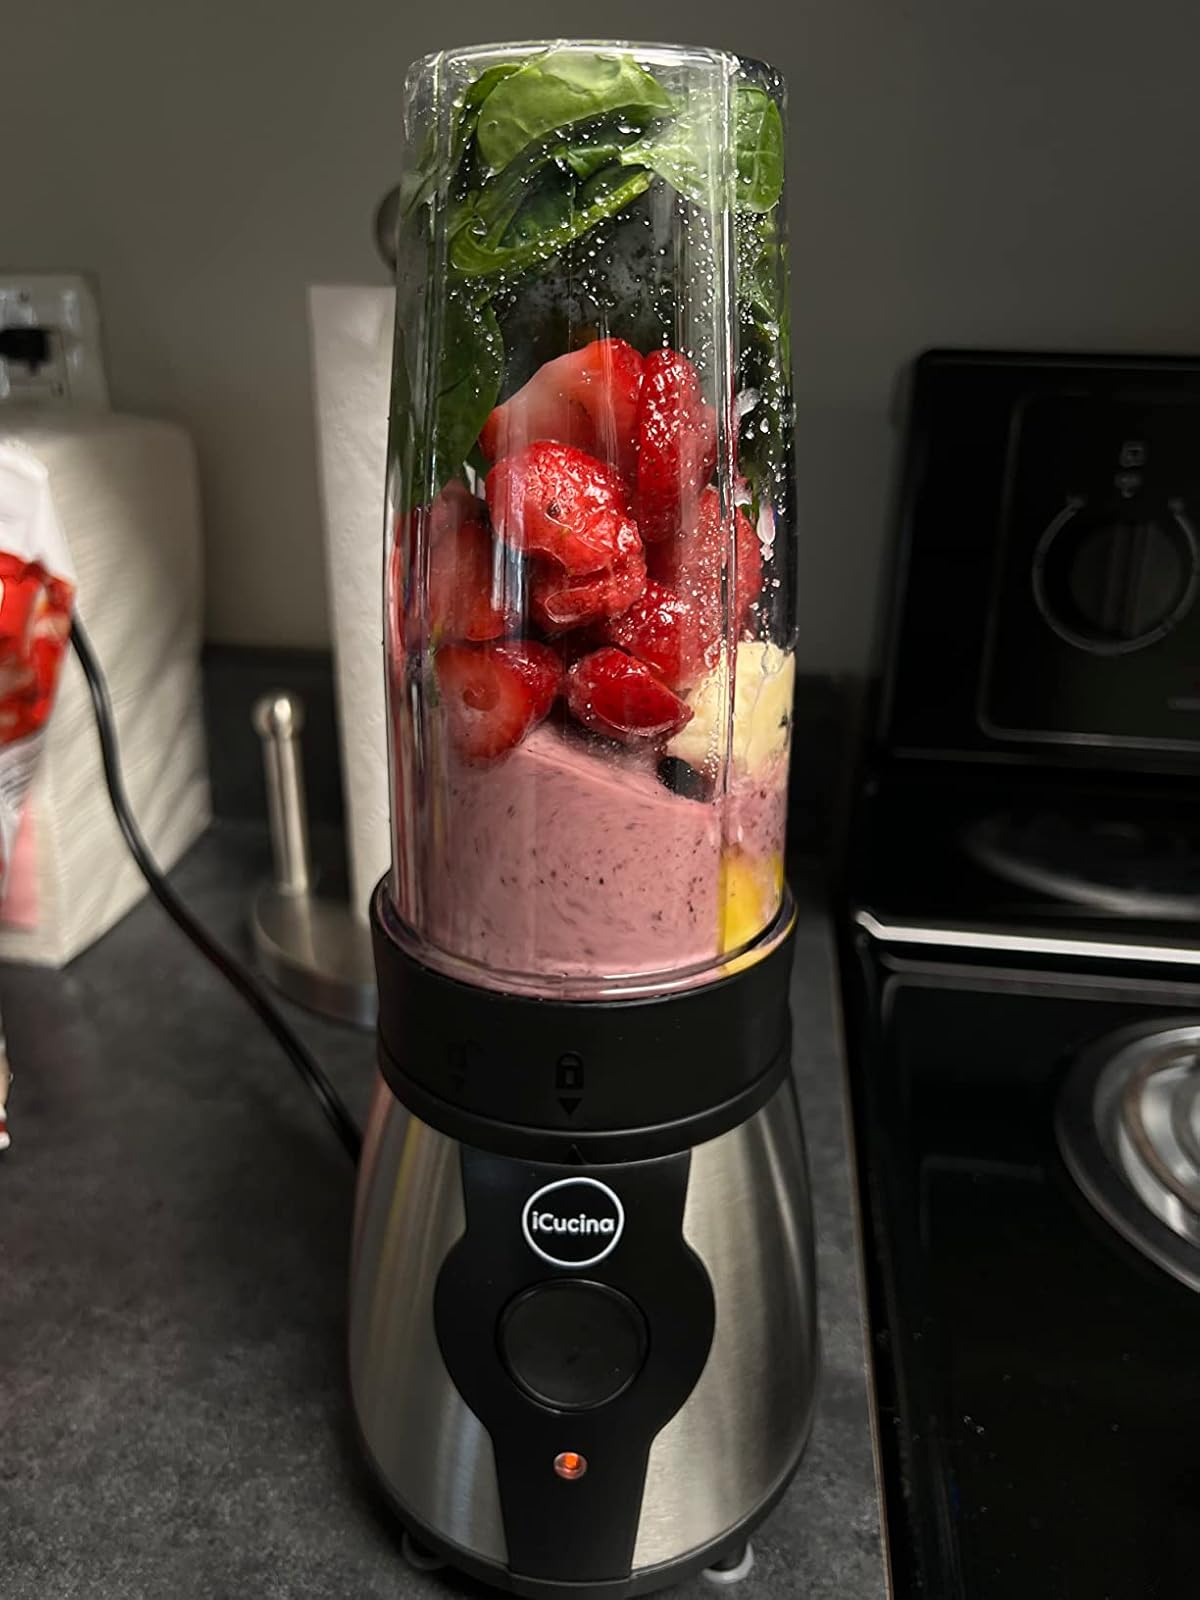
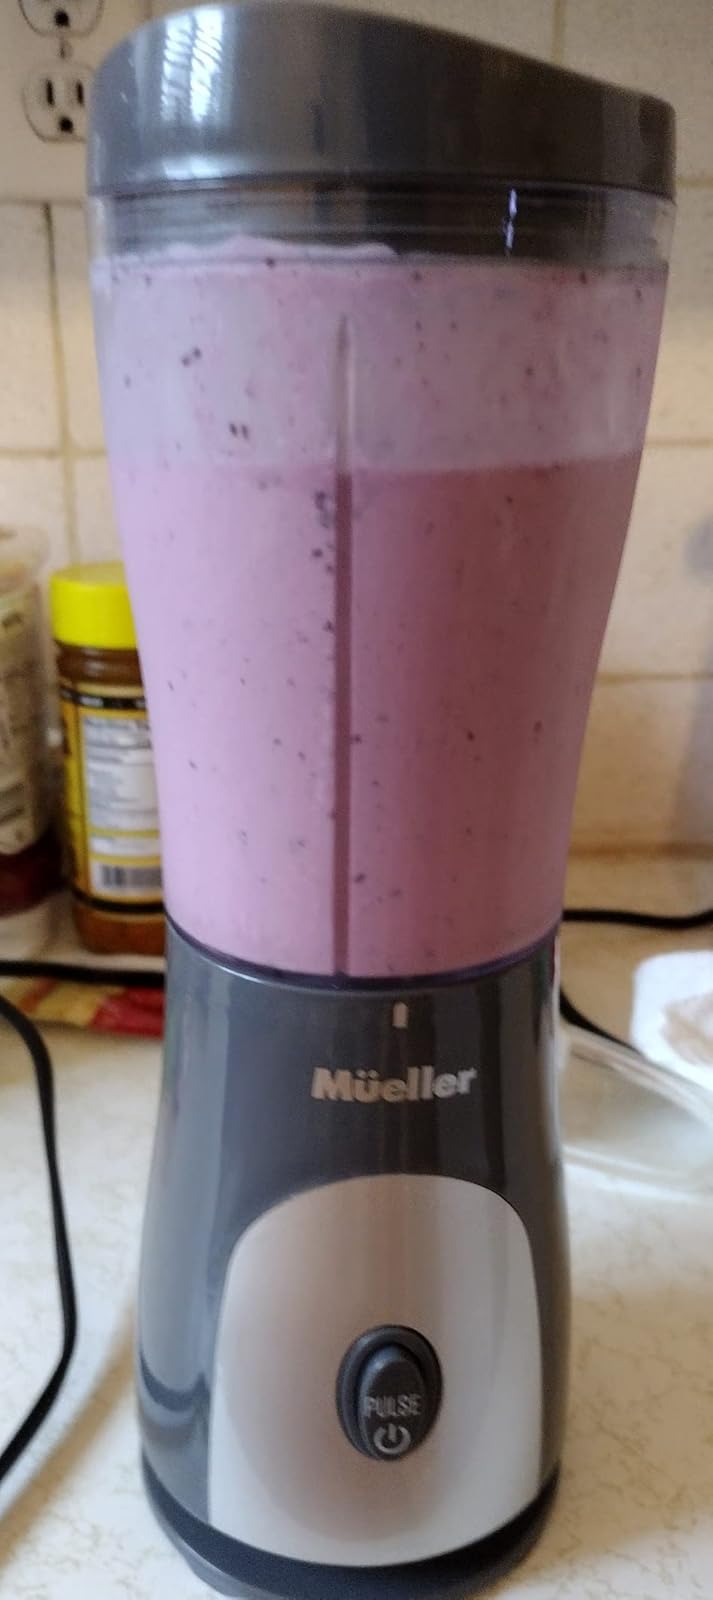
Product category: items_blender
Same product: no